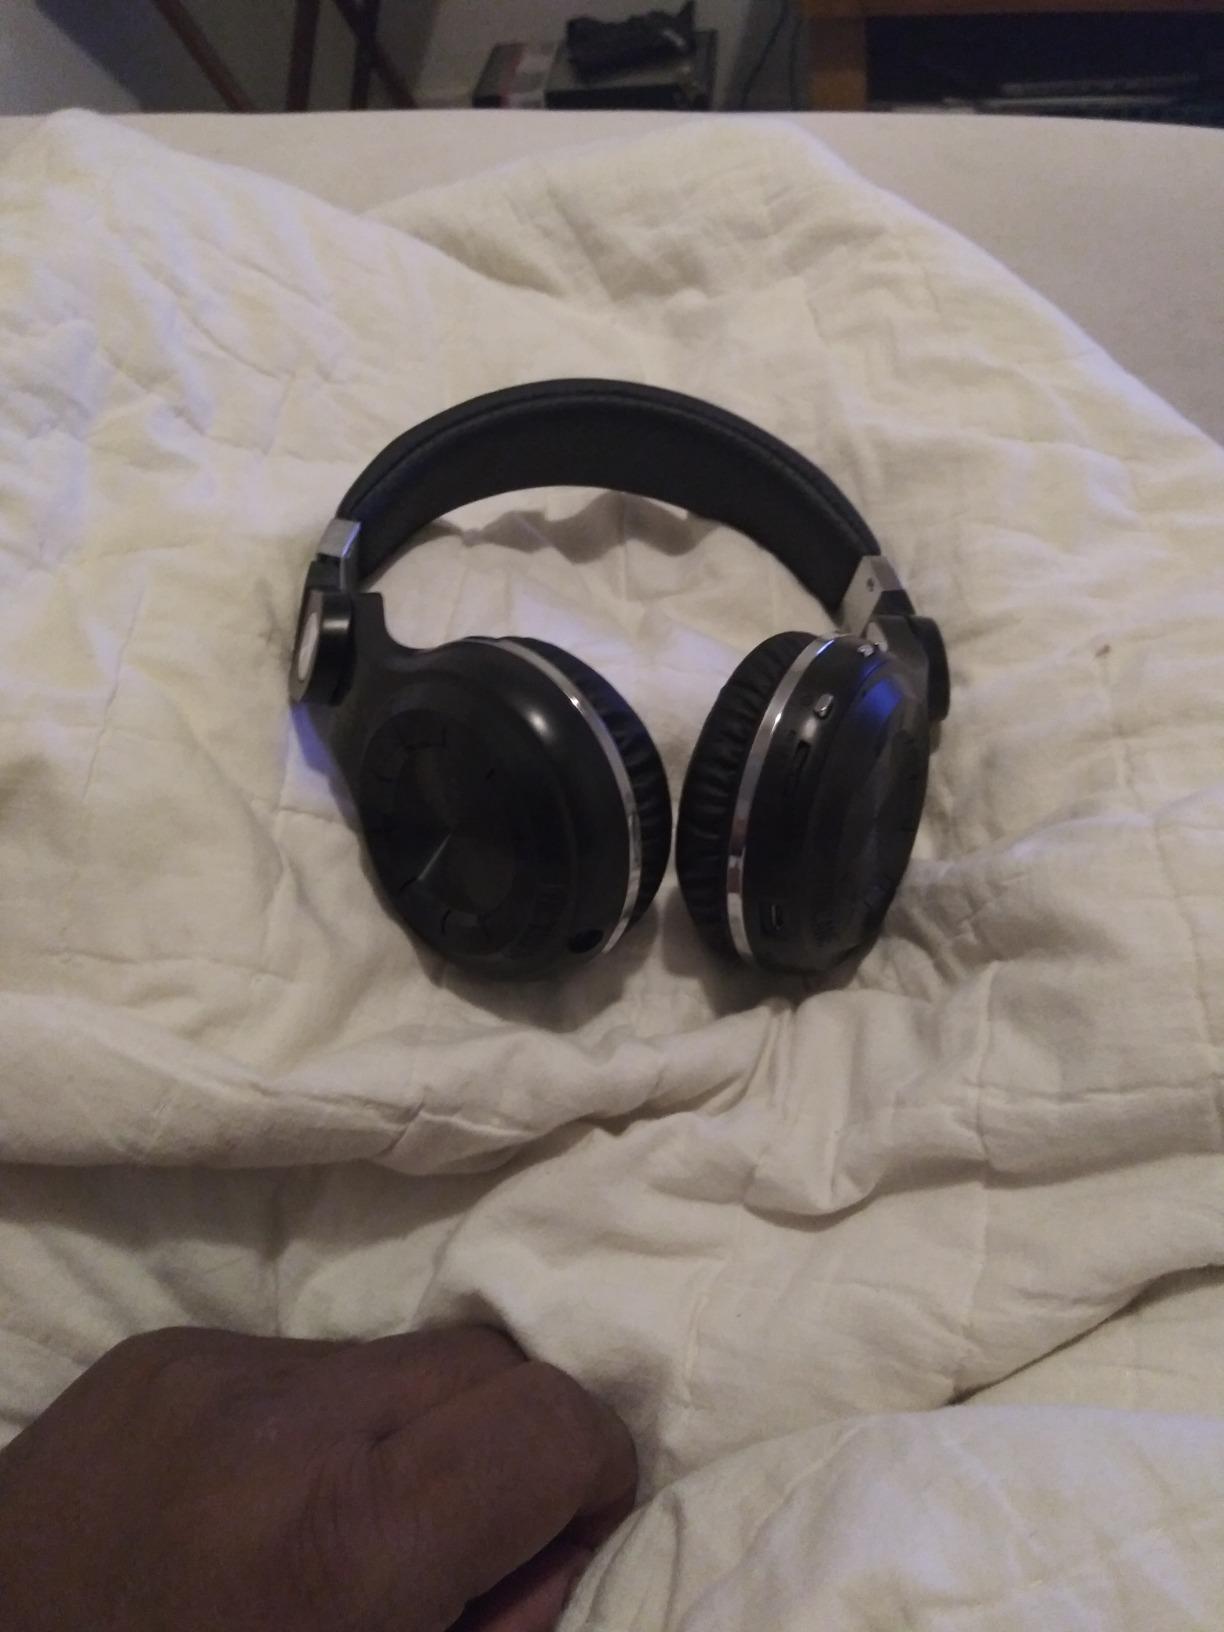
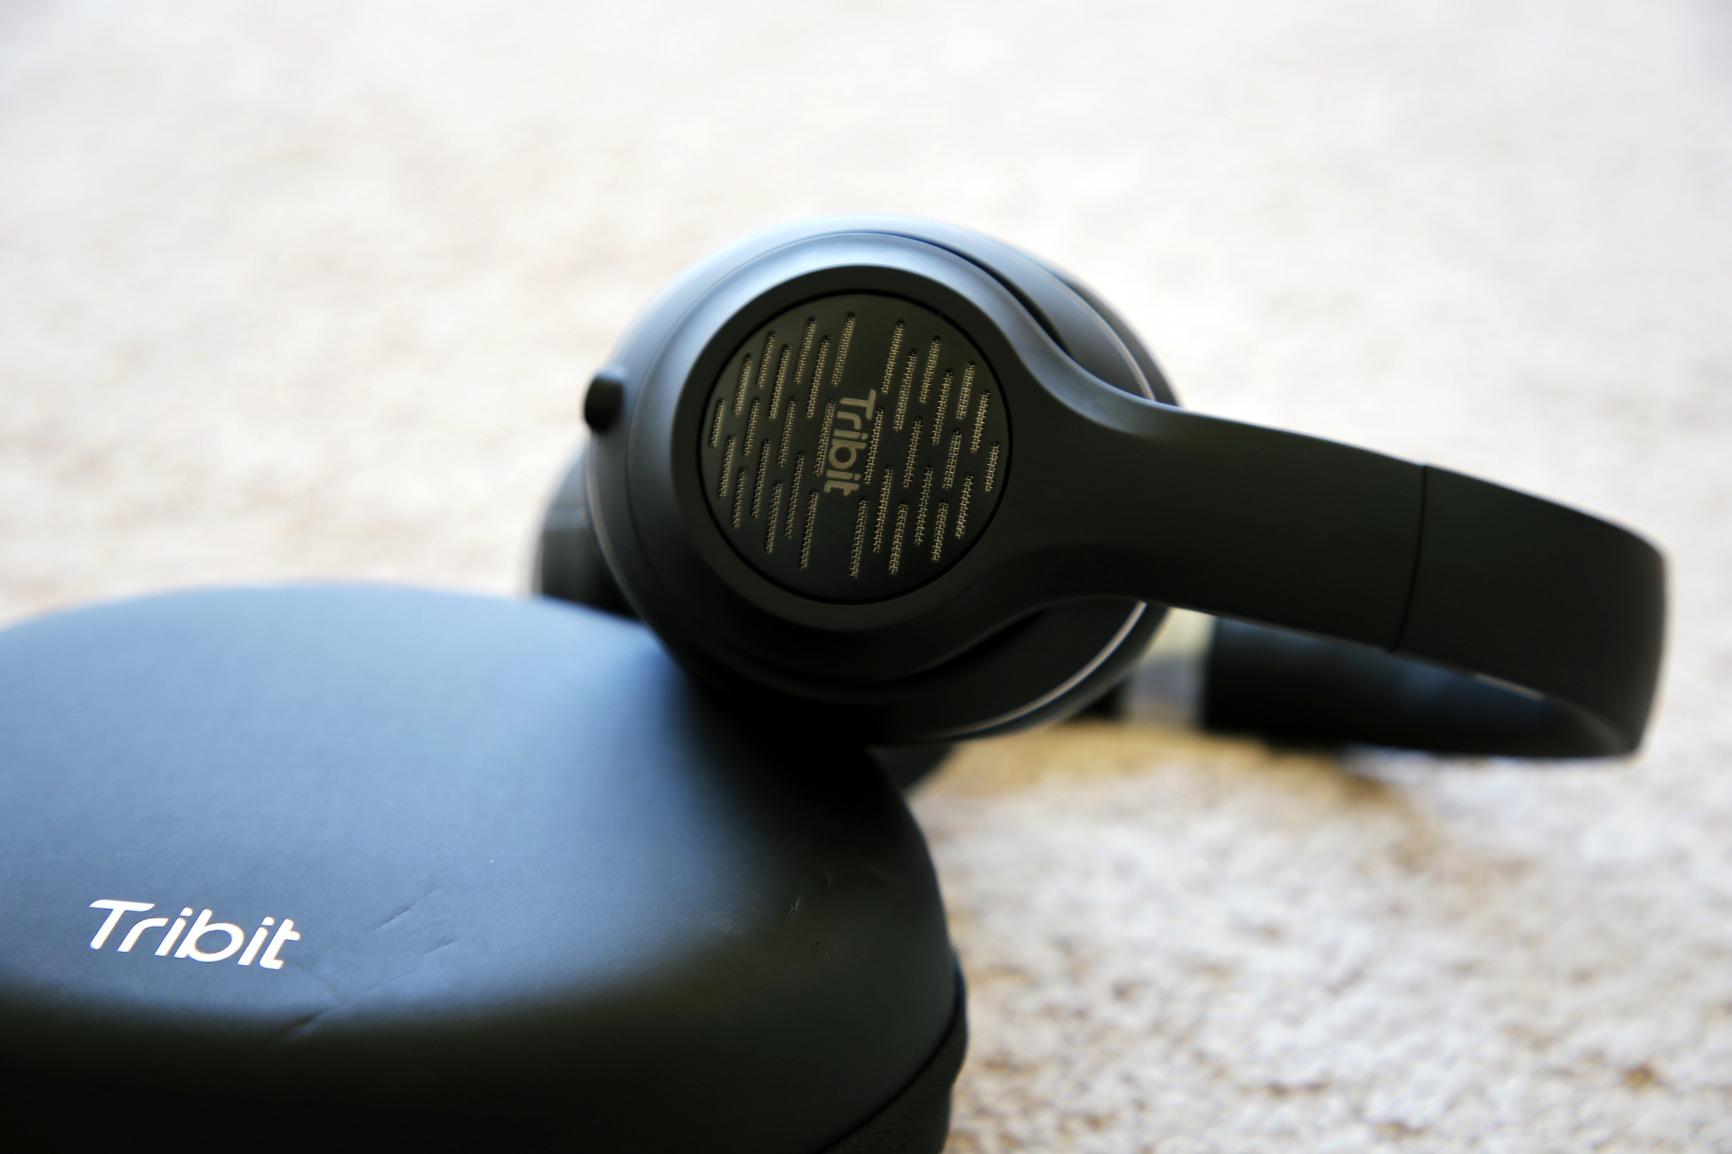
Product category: headphones
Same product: no